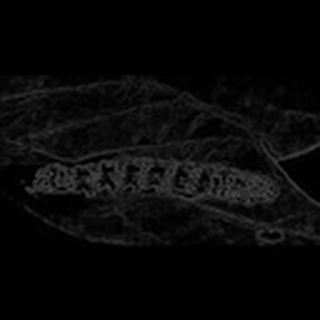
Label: cotton_army_worm